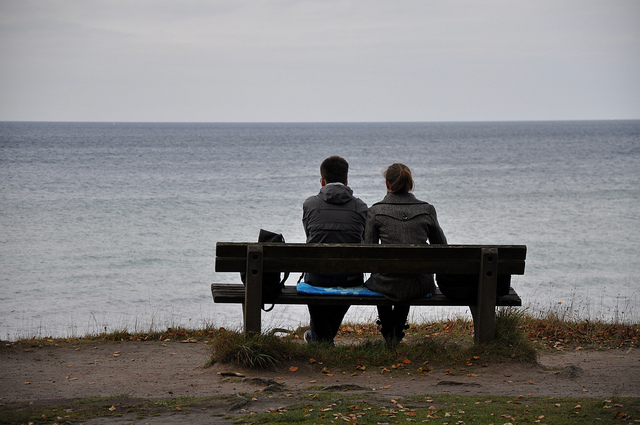
user: Given an image and a question. Answer the question in a short answer. Question: What body of water is in this picture? Short Answer:
assistant: sea